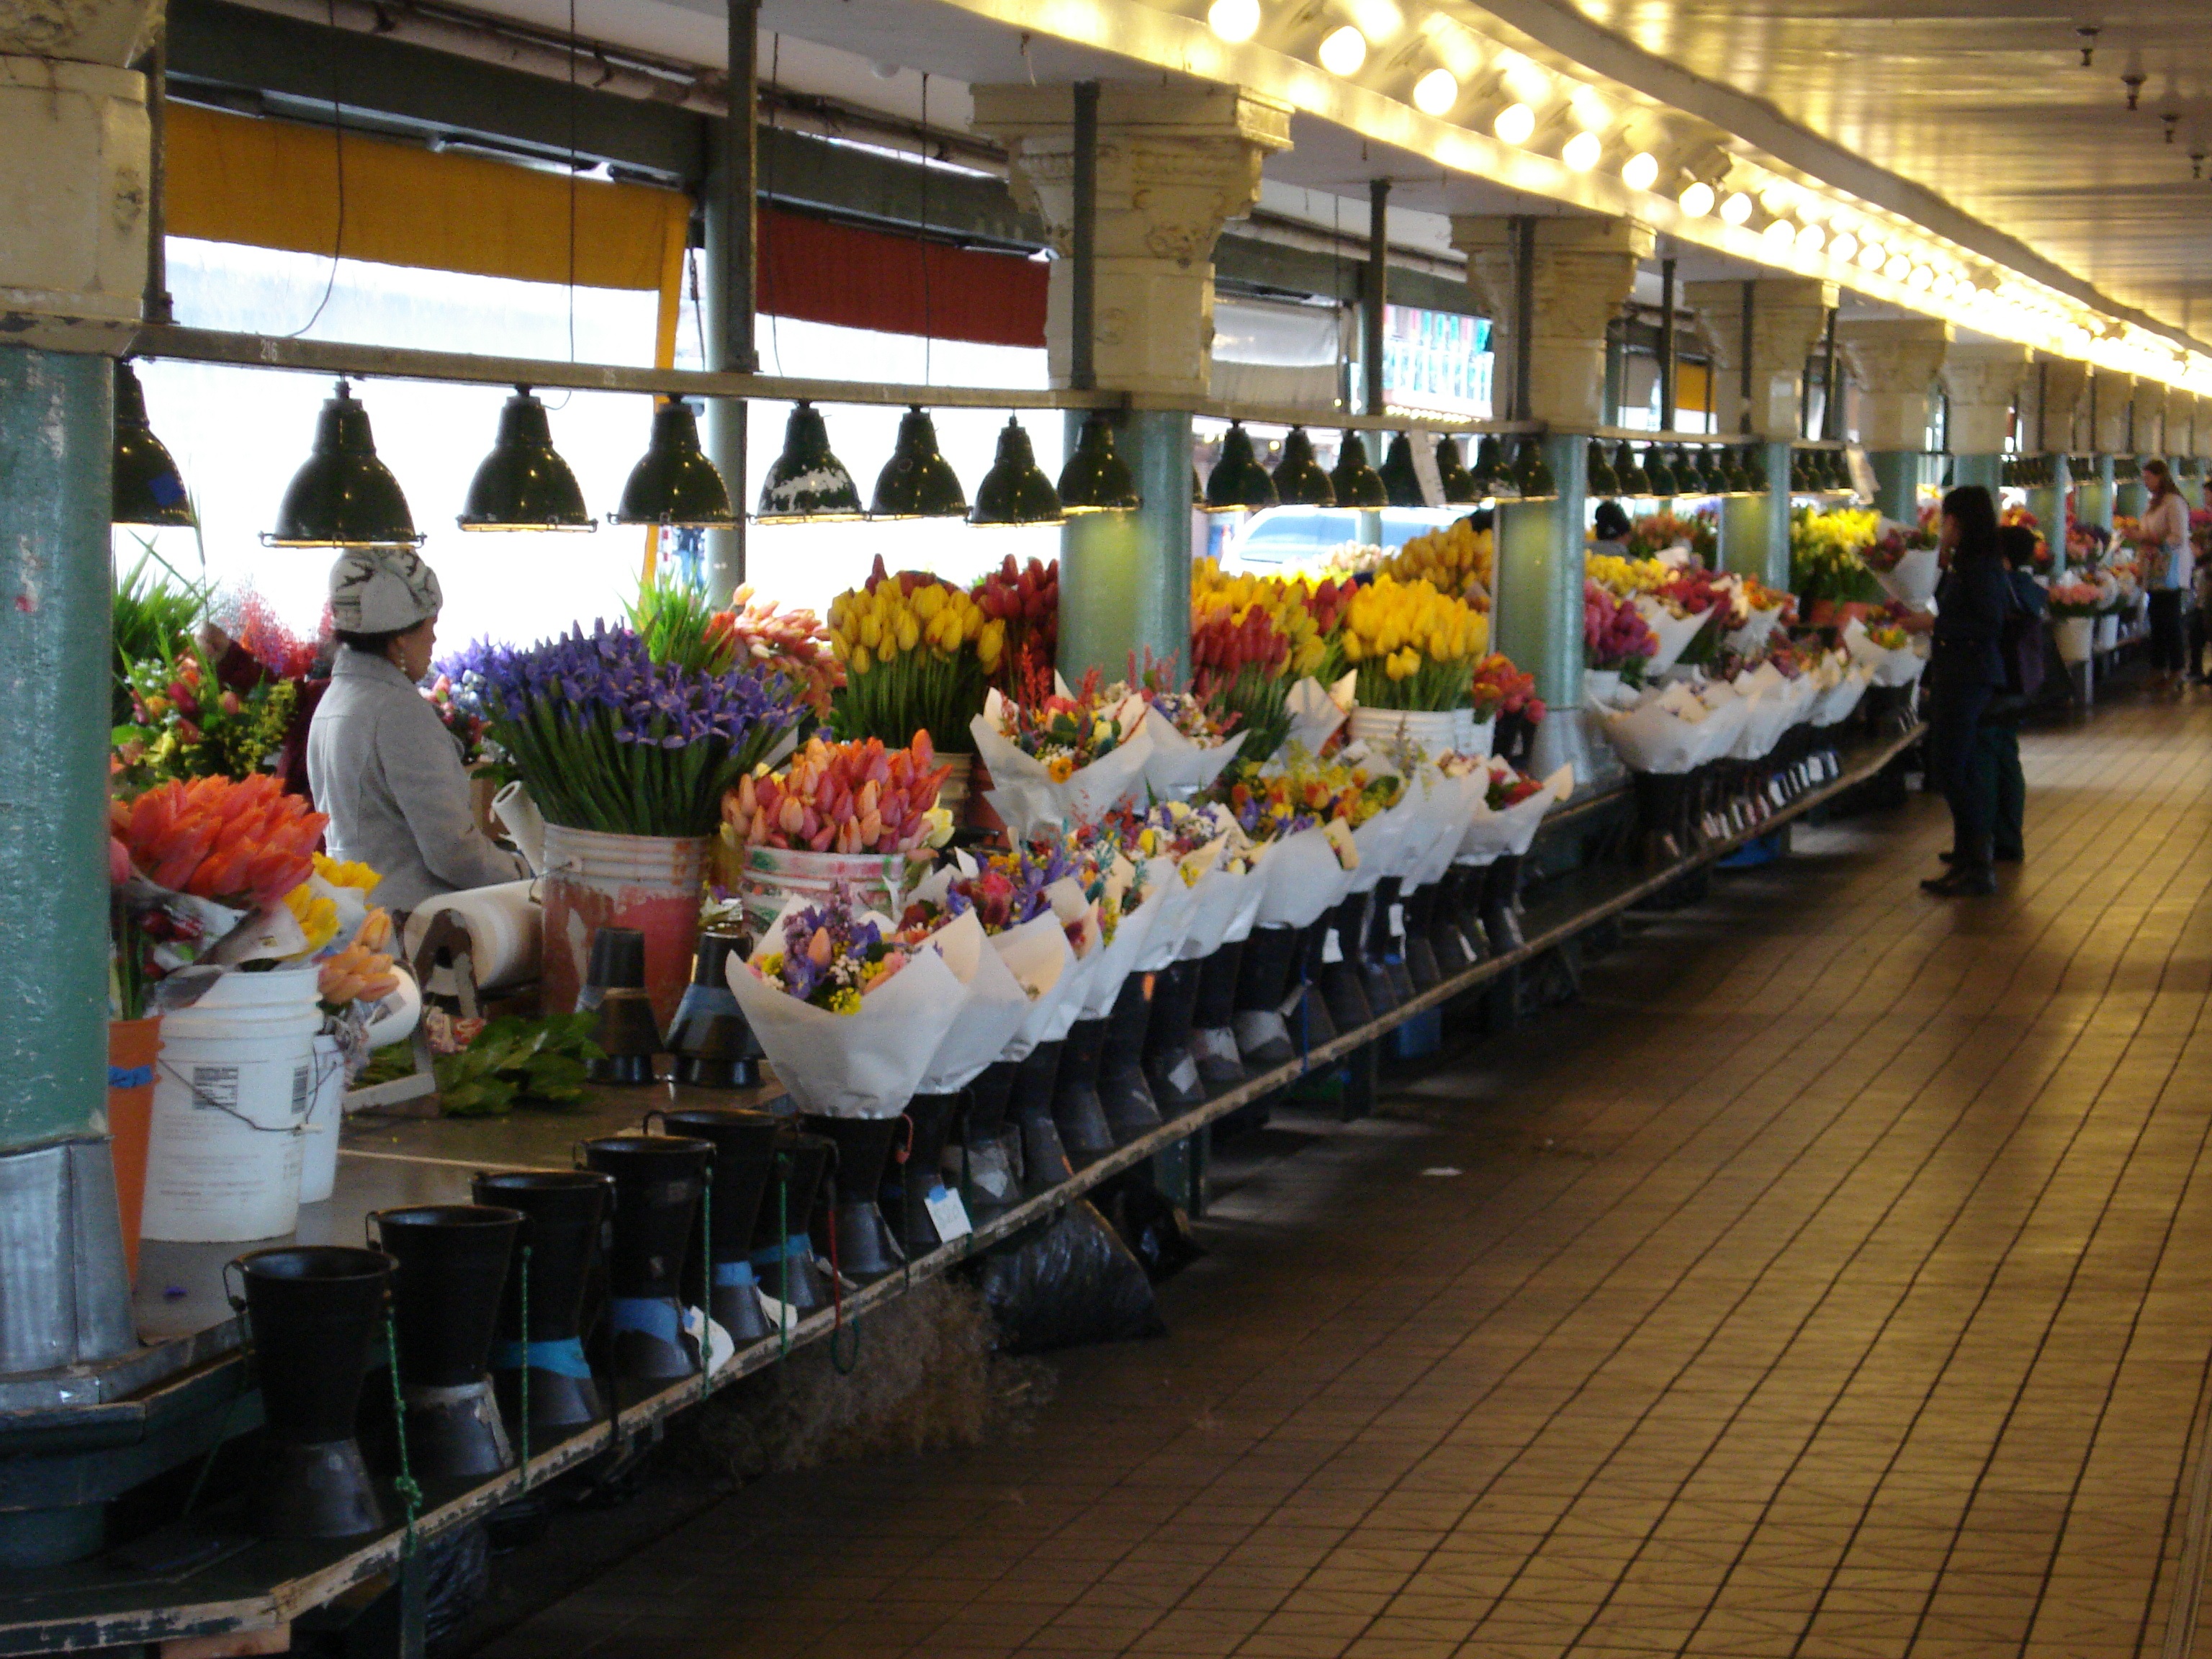
flower, meal, stall